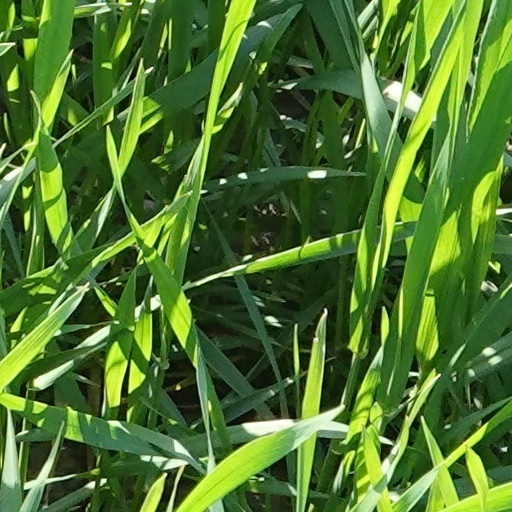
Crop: wheat